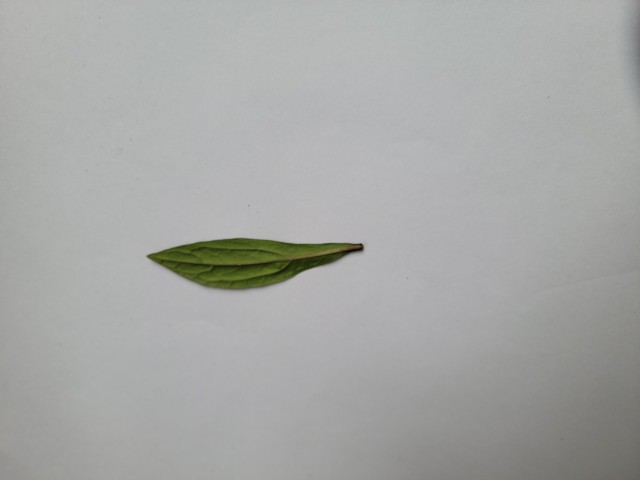
Plant: ayapan